H. L. N. Salmon

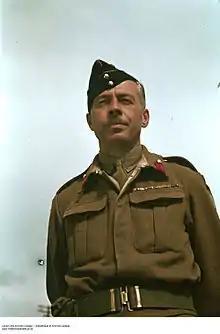
Major General Harry Salmon, pictured here in 1943.

Major General Harry Leonard Nowell Salmon MC & Bar (February 9, 1894 – April 29, 1943) was a senior officer of the Canadian Army who fought in both World War I and World War II.